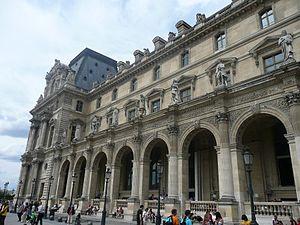
Statues en pied, pierre, décor sculpté de la faccade de l'Aile Turgot (entre les Pavillons Turgot et Richelieu), Cour Napoléon du Palais du Louvre, Ier arrondissement Paris. Statues en pied, pierre, de gauche à droite: 1. Jean Esprit Marcellin (Français, 1821-1884): Grégoire de Tours 2. Louis Elias Robert: Rabelais 3. Jean Jules Allasseur (Français, 1818-1903): Malherbe 4. Pierre Jules Cavelier (Français, 1814-1894)